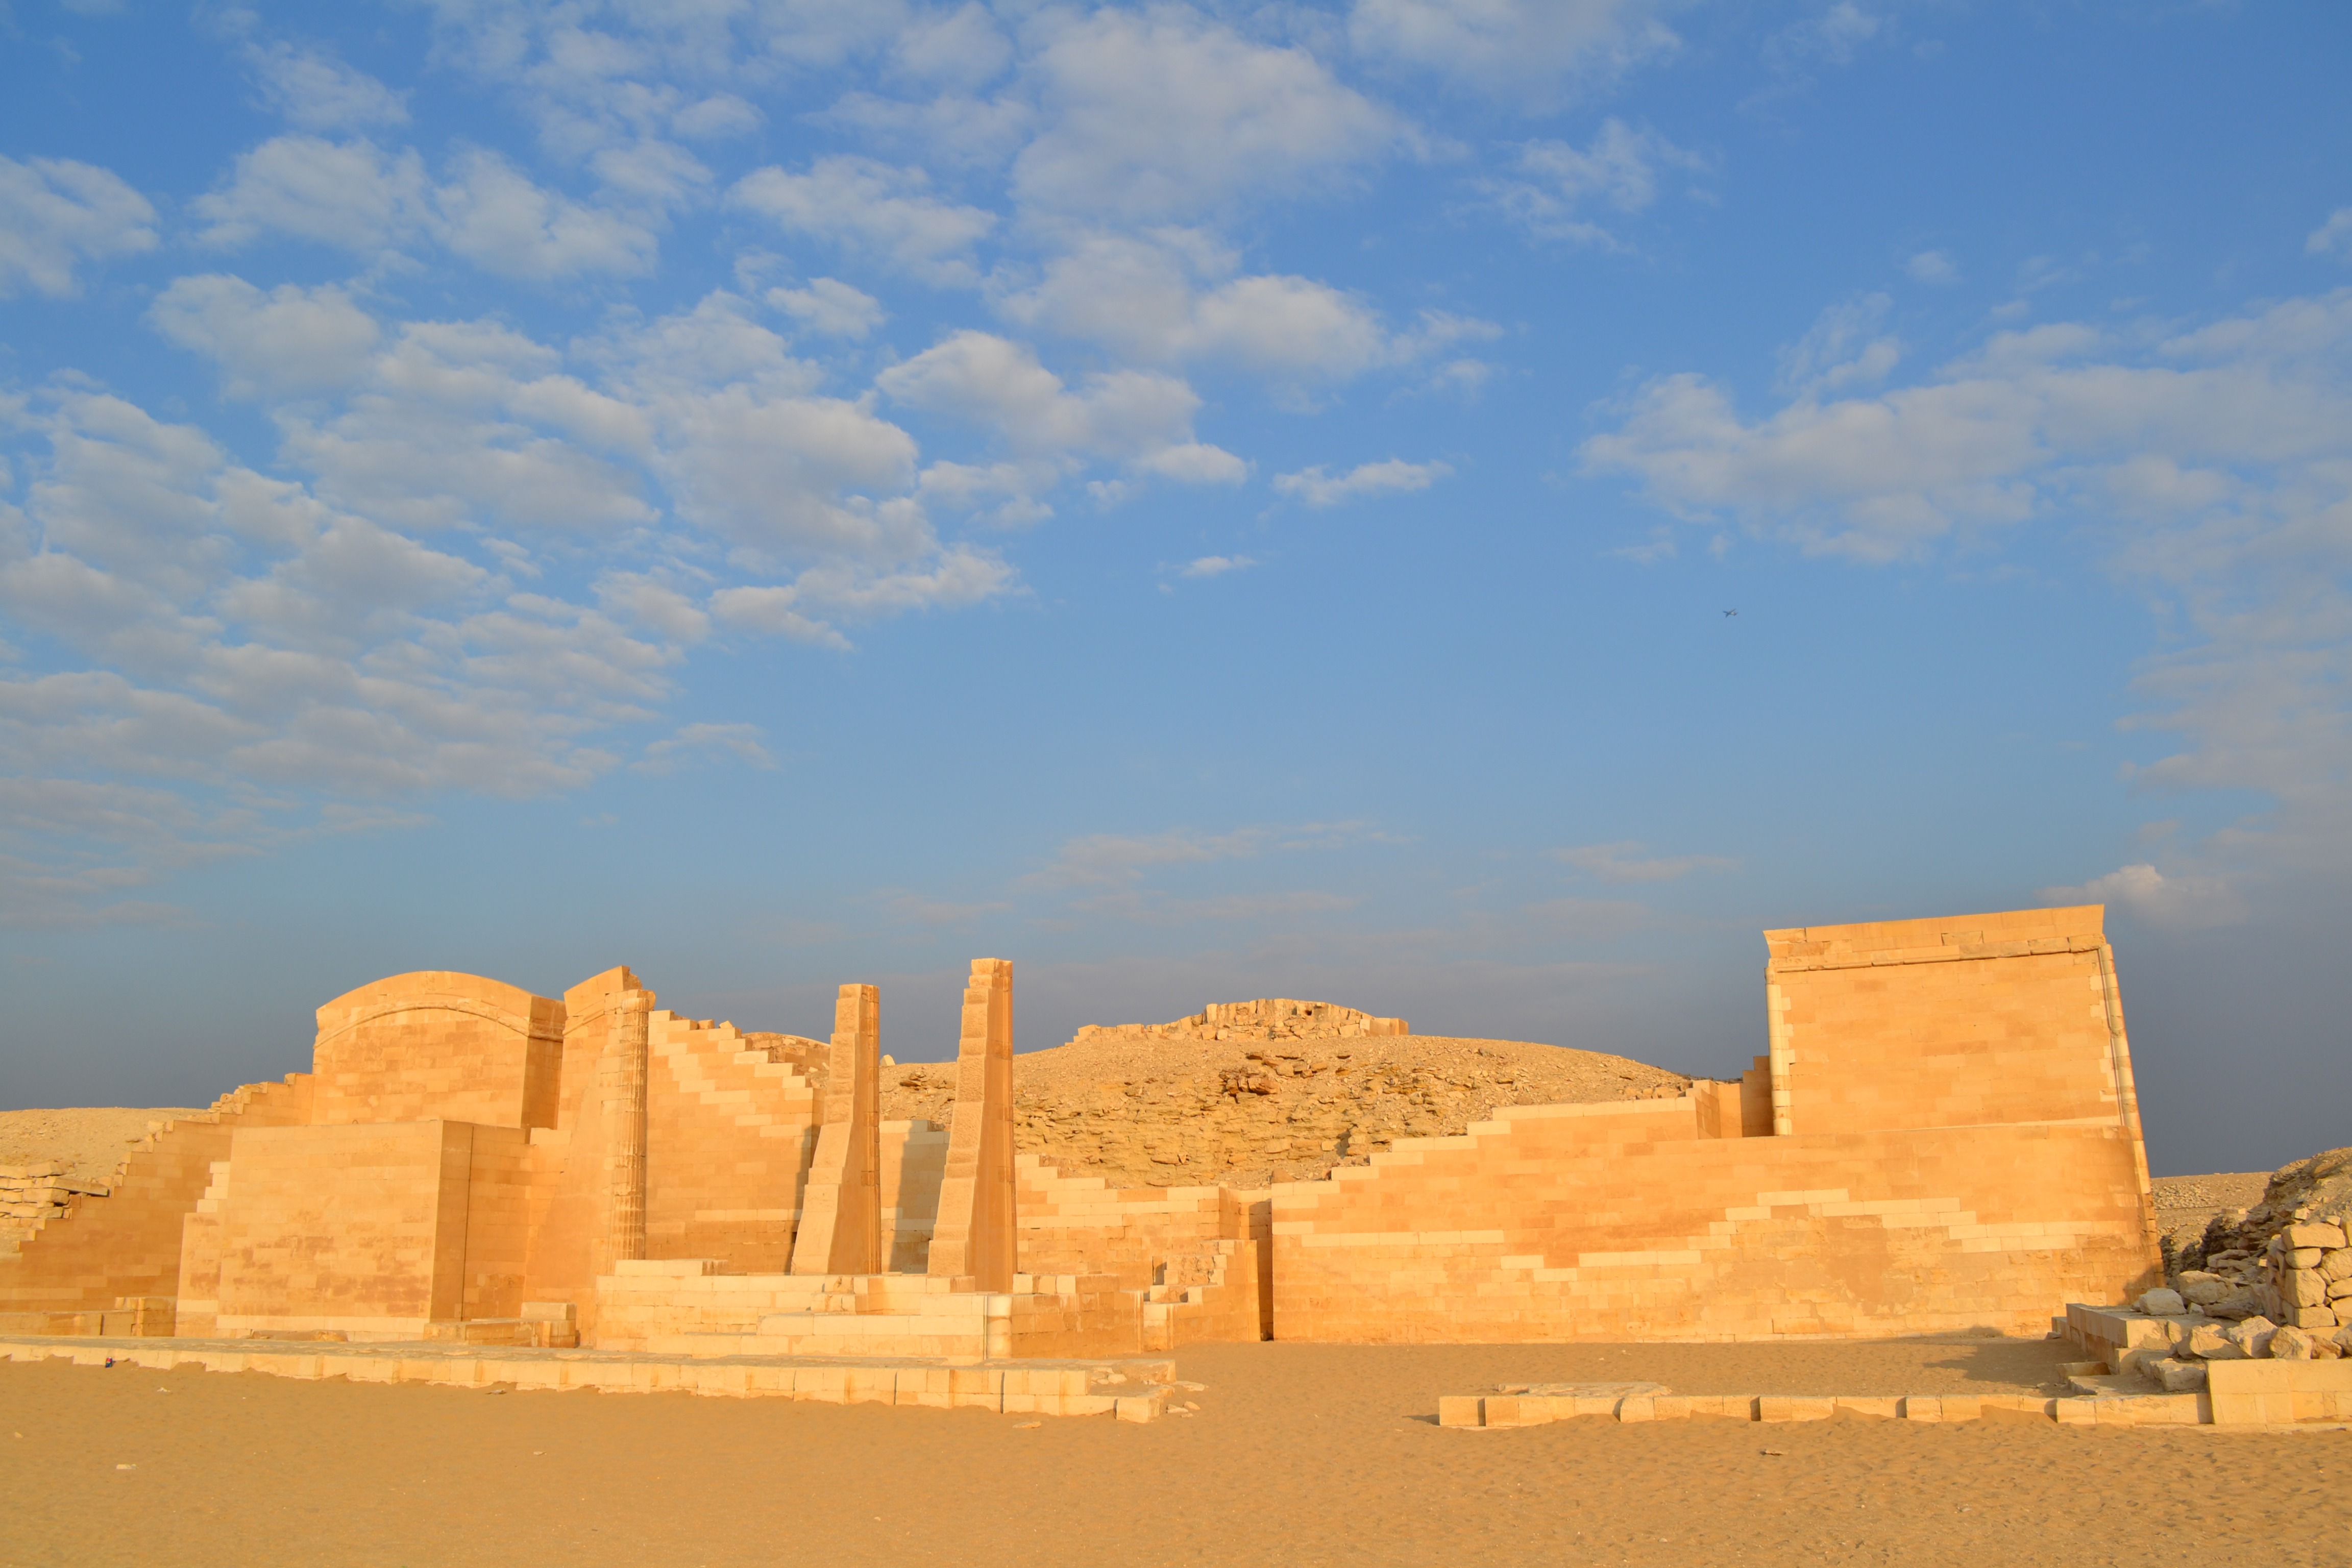
landscape, sand, horizon, sky, desert, monument, scenery, historic, egypt, temple, ruins, plateau, ecosystem, sahara, memphis, ancient history, step pyramid, natural environment, aeolian landform, djoser